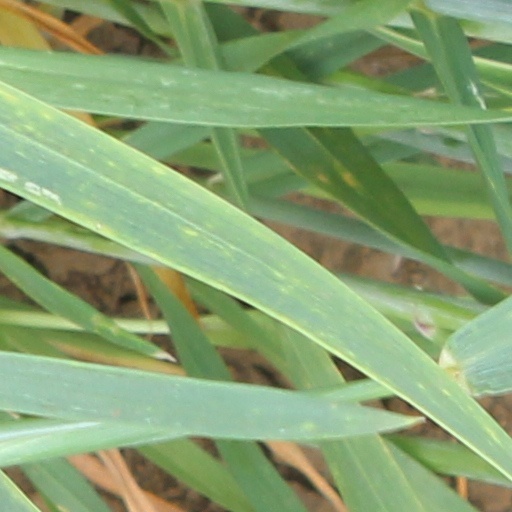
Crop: wheat